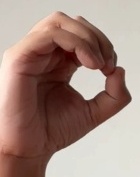
ASL sign: O